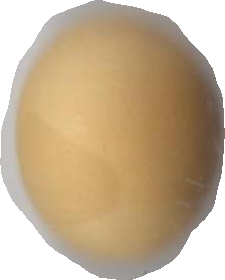
Variety: Grobogan